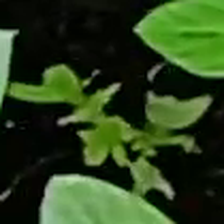
Weed species: Sicklepod_(Senna obtusifolia)